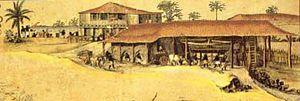
Comptoir hollandais du Pernambouc - Détail de la carte géographique de la préfecture de Pernambuco. créée par Georg Markgraf à partir de 1638, d'après une illustration de Frans Post. Dutch establishment of Pernambuco - Detail of the geographical map of the prefesture of Pernambuco, created by Georg Markgraf from 1638, illustration after Frans Post.
Frans Jansz Post, né le 17 novembre 1612 à Leyde et mort le 17 février 1680 à Haarlem, est un peintre néerlandais de l'école paysagiste hollandaise.
Les territoires constituant l'actuel Brésil furent occupés il y a quelque 60 000 ans selon les dernières découvertes archéologiques de ces vingt dernières années effectuées dans la région riche en sites préhistoriques tel que celui de Pedra Furada du parc national de Serra da Capivara situé au Sud-est de État du Piaui.